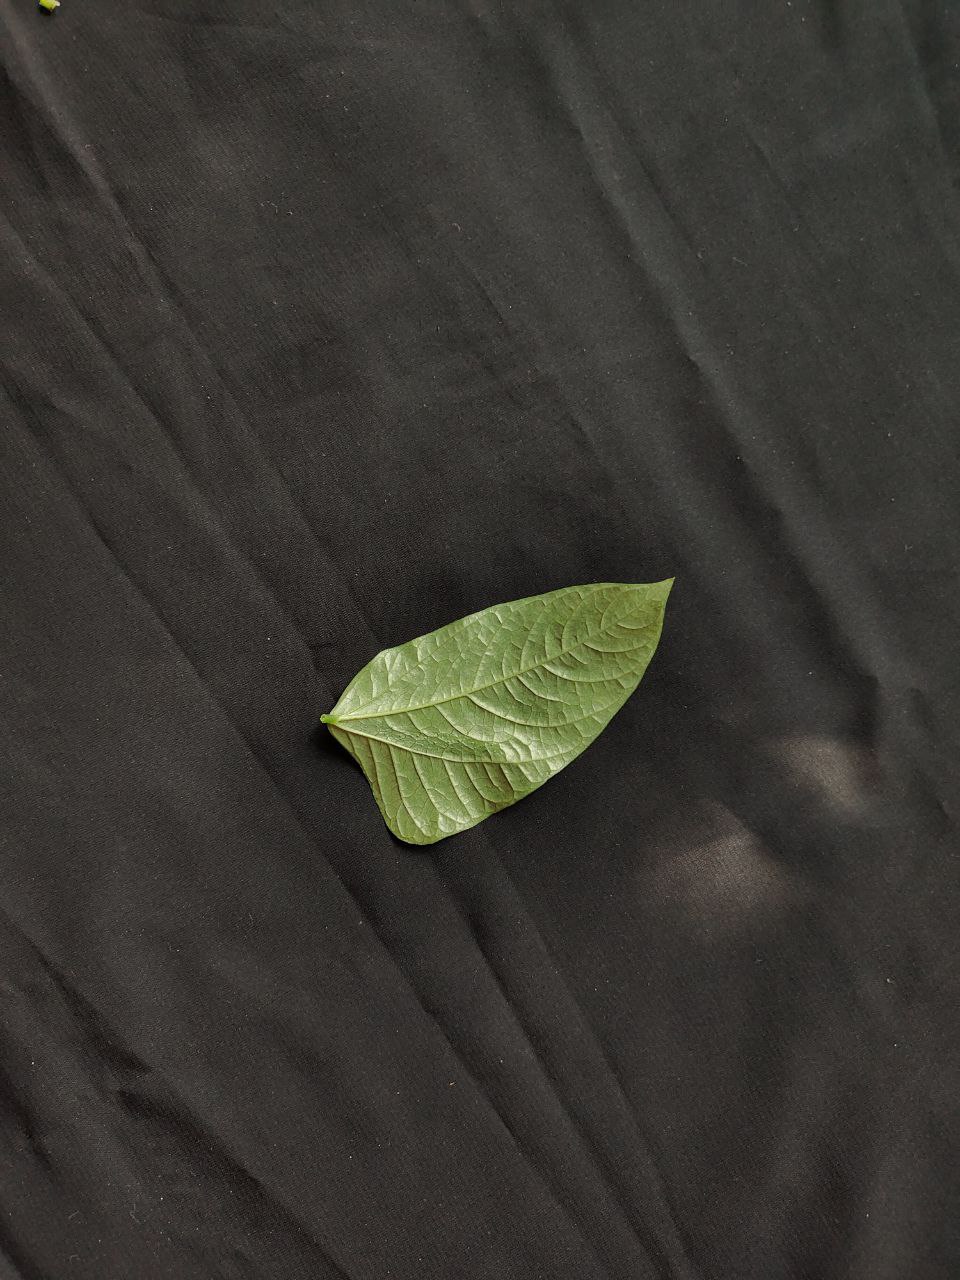
Crop: cowpea
Leaf condition: Mosaic Virus